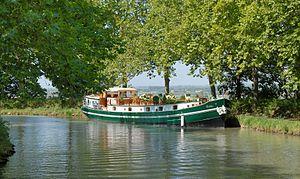
Péniche sur le Canal du Midi, Poilhes, Hérault, France This place is a UNESCO World Heritage Site, listed as Canal du Midi. العربية
La géographie de l'Hérault, département faisant partie de la région Occitanie, dans le Sud de la France, est marquée par la diversité de ses paysages, s'étageant des contreforts du sud du Massif central jusqu'à la mer Méditerranée en passant par les zones de garrigues et la basse plaine du Languedoc viticole, et par son climat typiquement méditerranéen.
Poilhes est une commune française située dans le département de l'Hérault en région Occitanie. Ses habitants sont appelés les Poilhais et les Poilhaises.
Une habitation flottante, ou maison bateau, est un type de logement flottant, aménagé sur un bateau, une péniche, ou une plateforme à flotteur, motorisée ou non, sur fleuve, lac, ou mer.